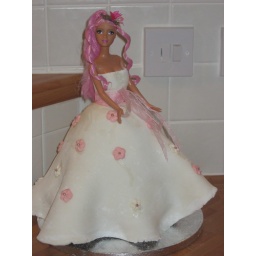
A very tasteful, and I'd say timeless, pink Barbie cake made by her mother.